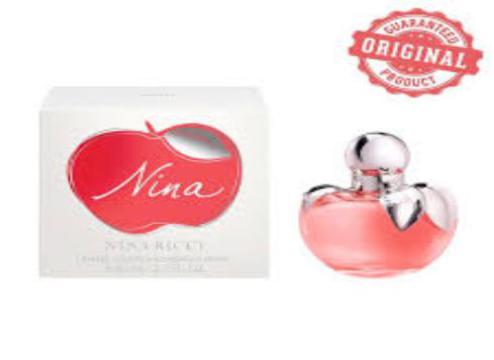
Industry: Clothes